Philip the Handsome

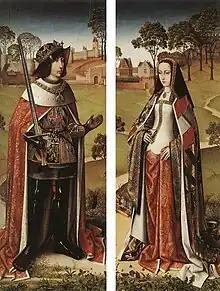
Phillip and Joanna, panels from a triptych, 1505 or 1506

In 1500, shortly after the birth of Joanna and Philip's second child (the future Emperor Charles V), in Flanders, the succession to the Castilian and Aragonese crowns was thrown into turmoil. The heir apparent, John, had died in 1497 very shortly after his marriage to Margaret of Austria. The crown thereby seemed destined to devolve upon his and Joanna's elder sister Isabella, wife of Manuel I of Portugal. She died in 1498, while giving birth to a son named Miguel da Paz, to whom succession to the united crowns of Castile, Aragon and Portugal now fell; however, the infant was sickly and died during the summer of 1500.